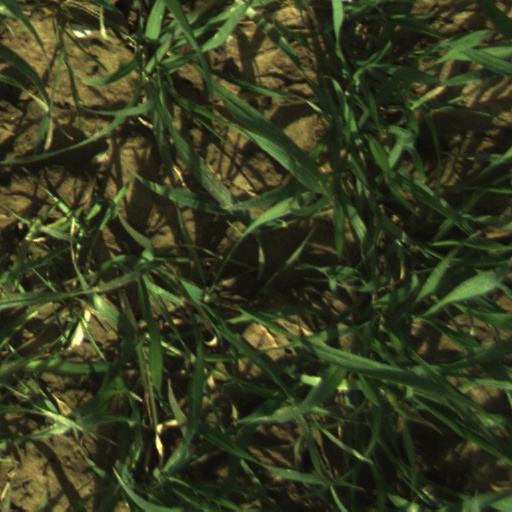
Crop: wheat